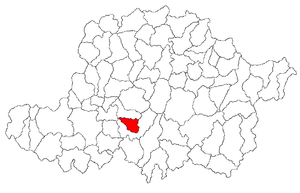
Ghioroc est une commune du județ d'Arad, Roumanie qui compte 3 790 habitants.